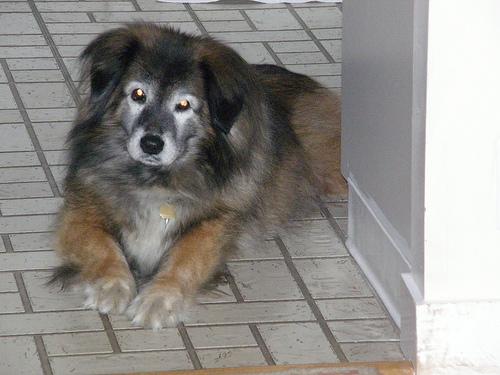
Breed: leonberger